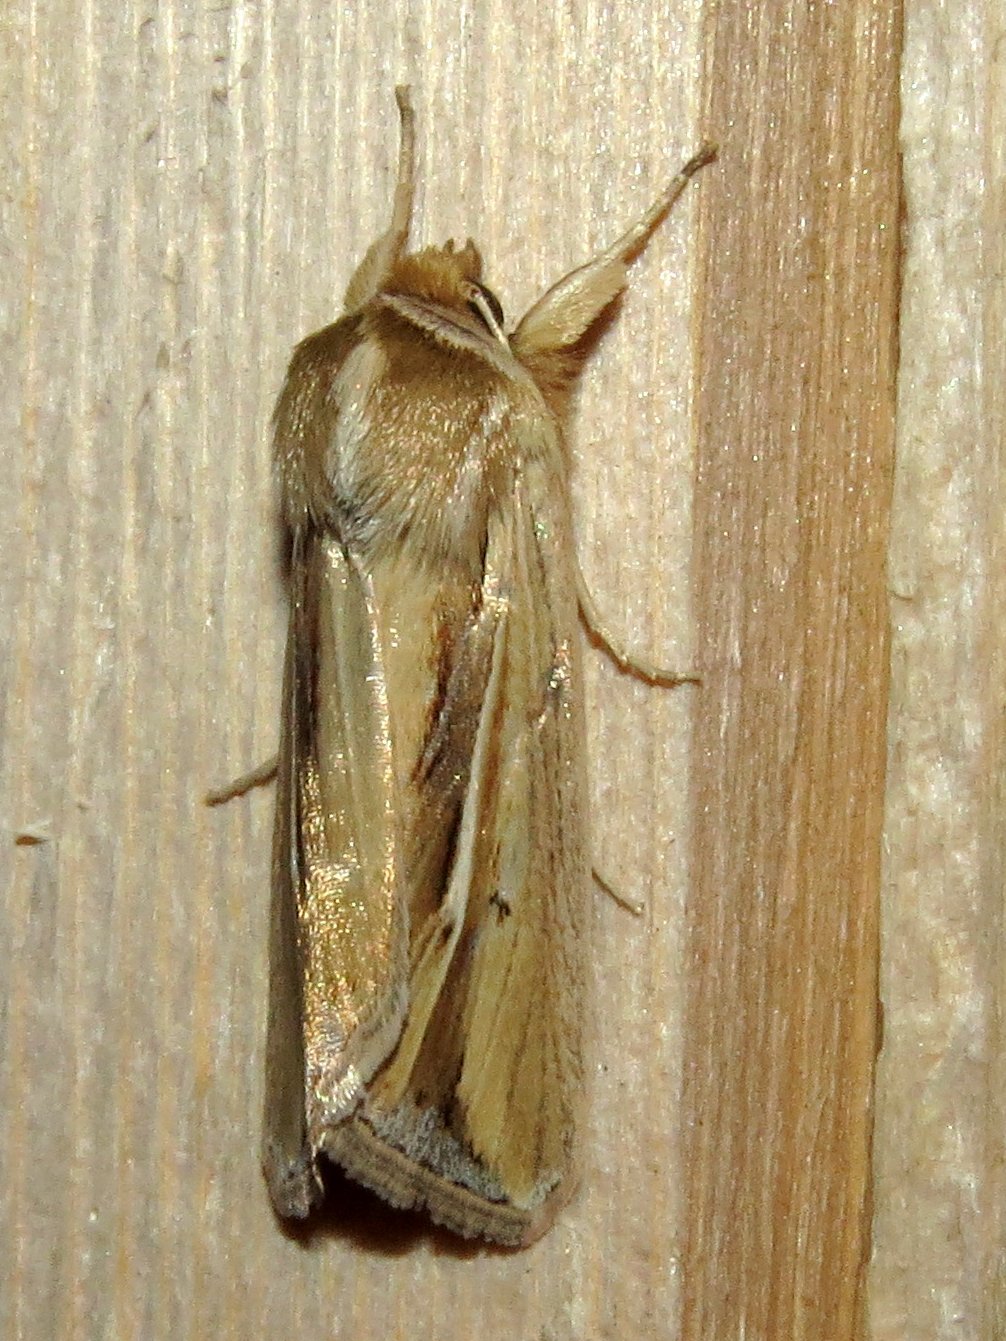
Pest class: wheathead_armyworm_Dargida_diffusa